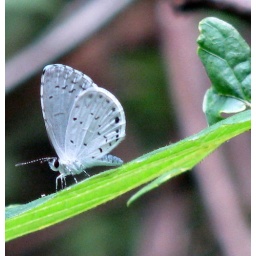
tiny butterfly in the forest